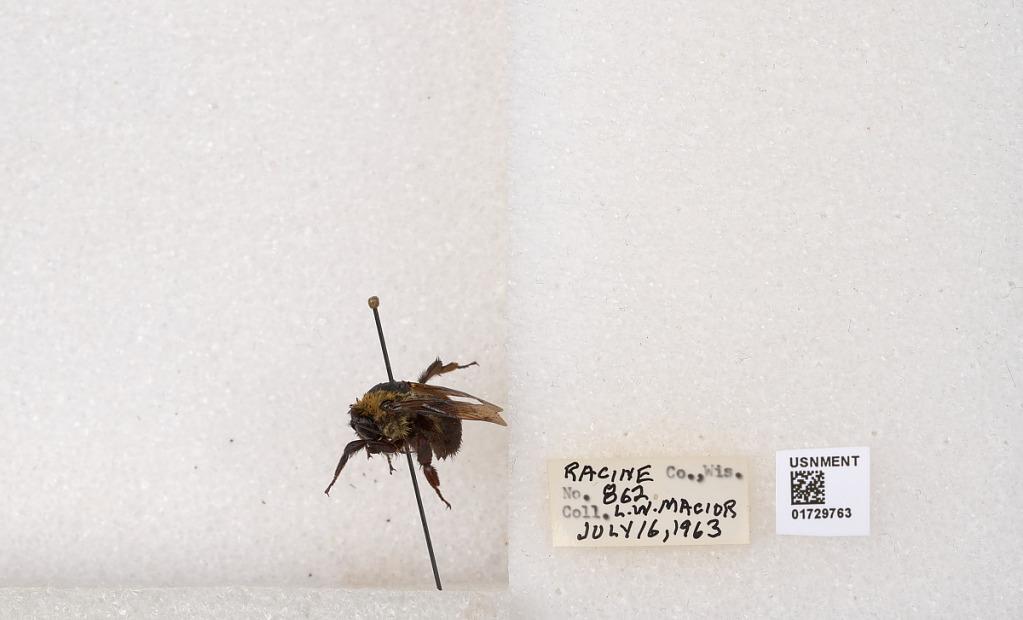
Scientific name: Bombus (Separatobombus) griseocollis (De Geer)
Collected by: L. Macior
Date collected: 1963-7-16
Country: United States
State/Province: Wisconsin
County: Racine
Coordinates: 42.7299, -87.8123